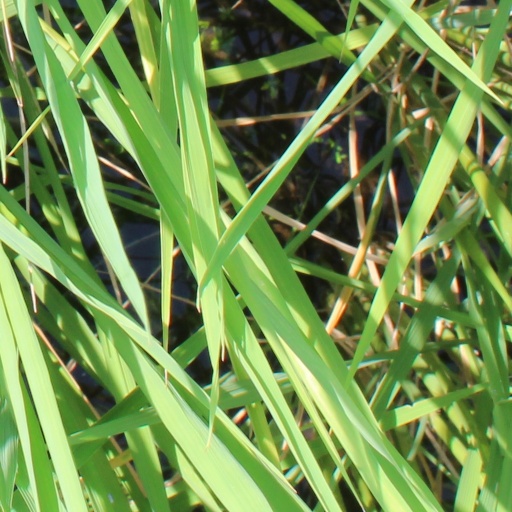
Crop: rice